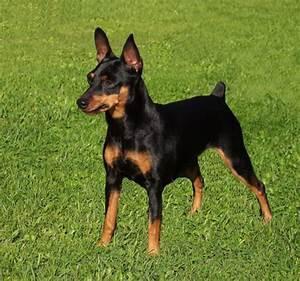
dog